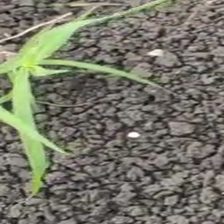
Weed species: Digitaria_SP_(Digitaria Sanguinalis )